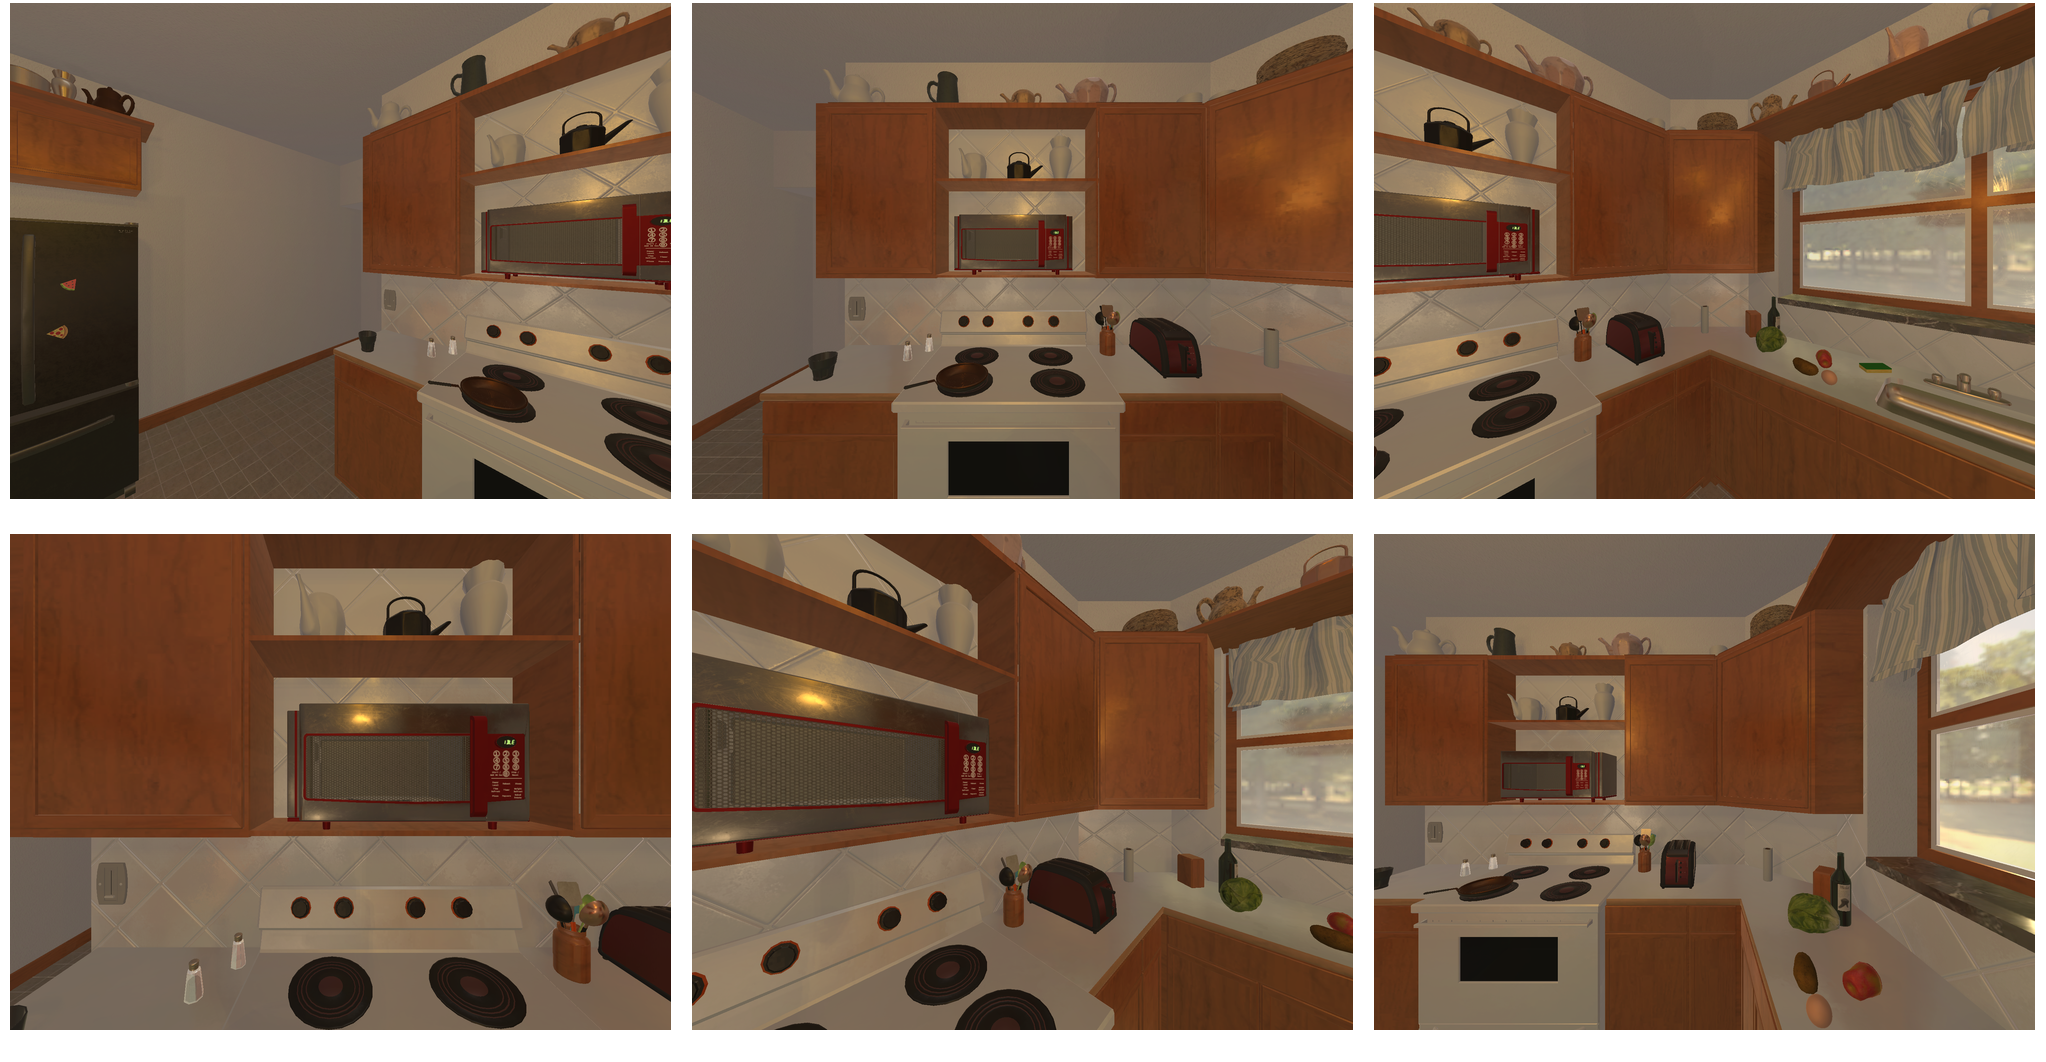Task instruction: Open the microwave oven.
Answer: {"task_instruction": "Open the microwave oven.", "nodes": ["handle", "microwave oven"], "edges": [{"functional_relationship": "openorclose", "object1": "handle", "object2": "microwave oven", "spatial_relations": ["in_front_of", "close"], "is_touching": true}], "action_type": "pull", "function_type": "open_close_control"}